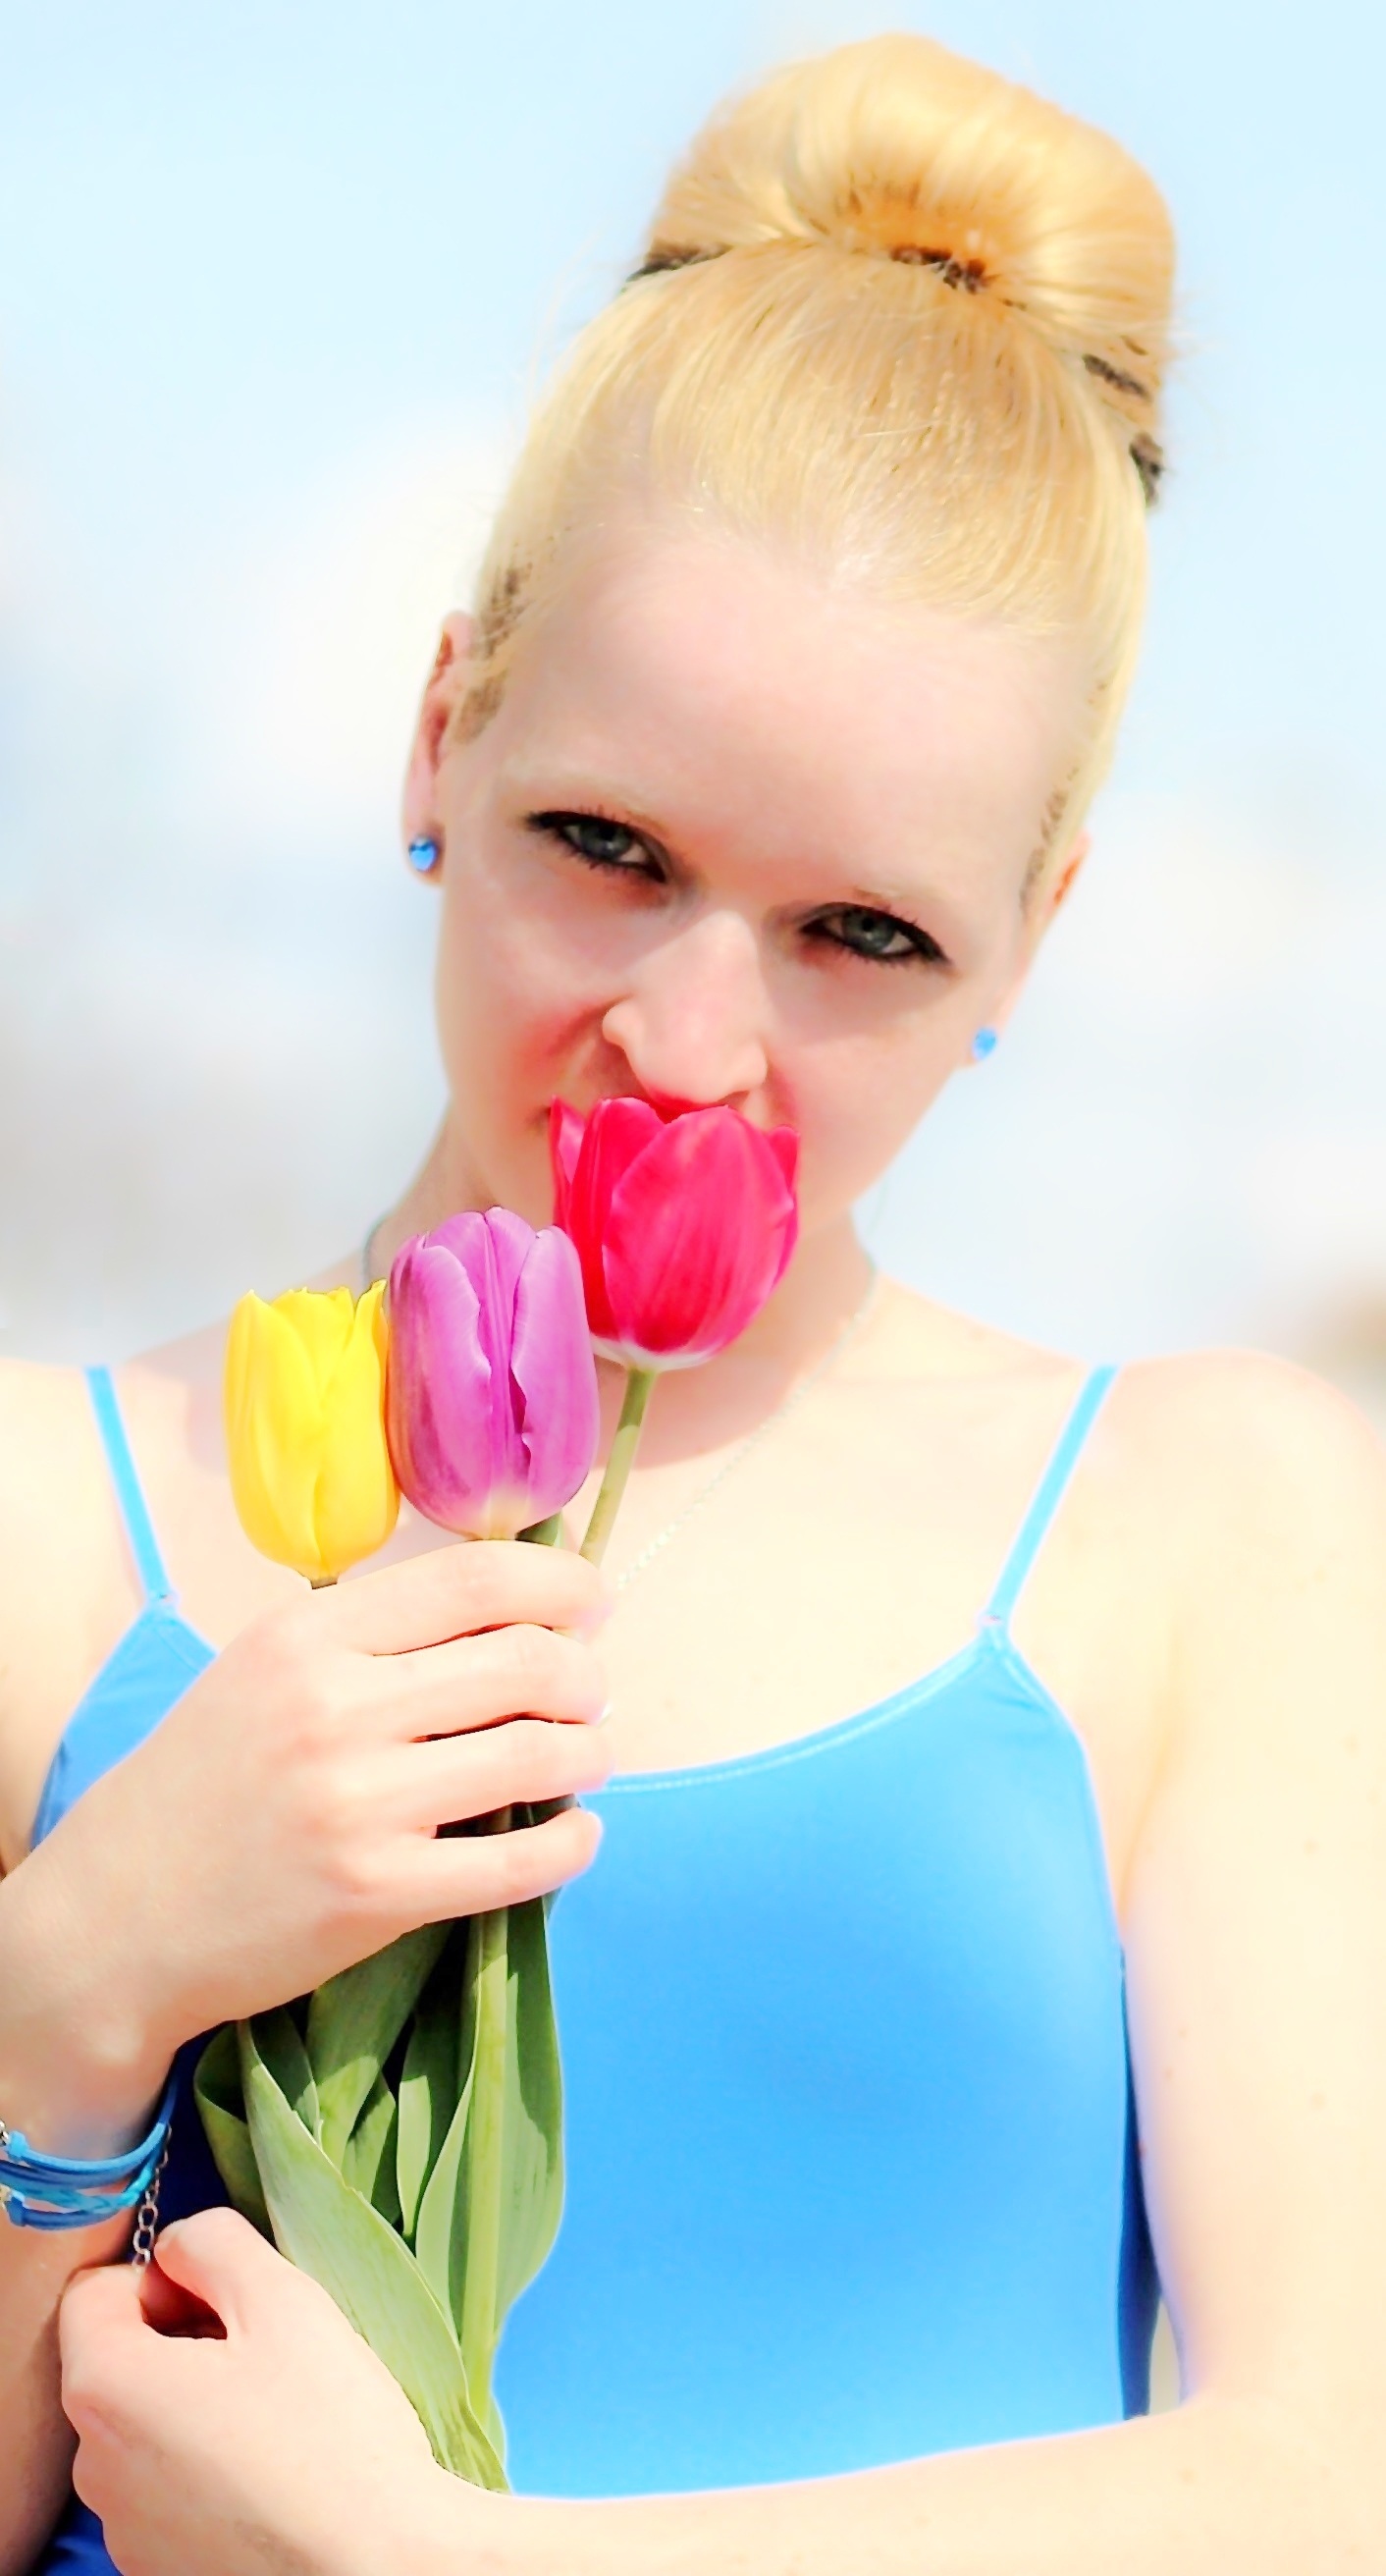
person, hair, play, child, lip, hairstyle, mouth, flowers, face, eating, nose, colors, infant, toddler, head, smell, skin, beauty, blond, organ, tulips, sweetness, sense, blonde girl, spricg, women's, human action